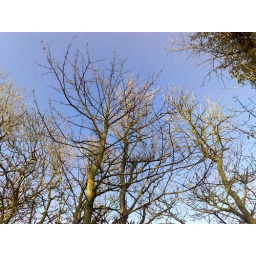
Just liked the effect of the sun on the trees against the blue sky